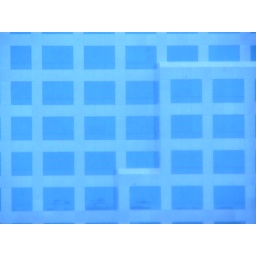
Played around with the color settings on my camera. Shot from my office window in downtown Honolulu.